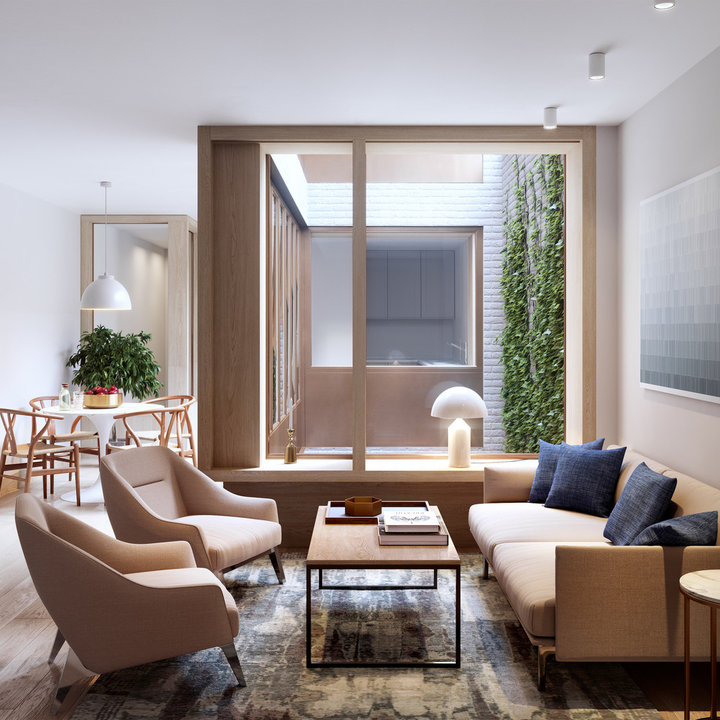
Style: Modern